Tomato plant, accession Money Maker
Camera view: bottom (45 deg); turntable rotation: 330 degrees
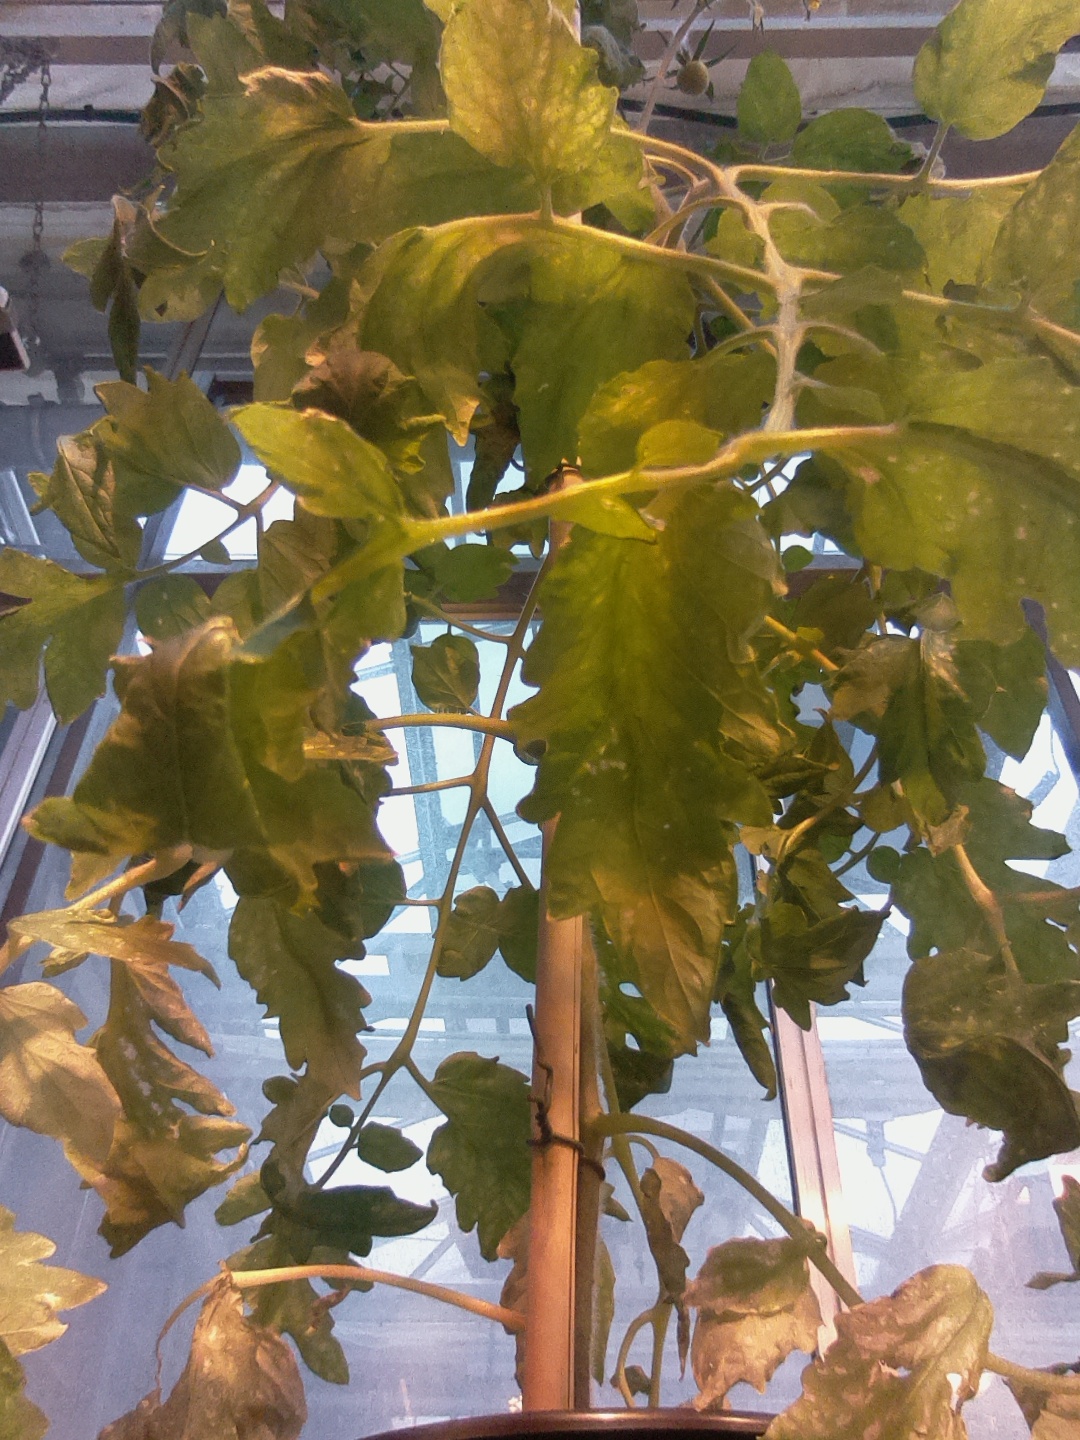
BBCH growth stage 71: 10%-20% of final fruit size